Carlton Fire Station

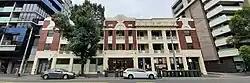

The Carlton Fire Station, or Fire Station No. 3 or Former Carlton Fire Station, on Swanston Street in Carlton, Victoria, a suburb of Melbourne, Australia, is a historic fire station which was built in 1927–1929.